Dubplate

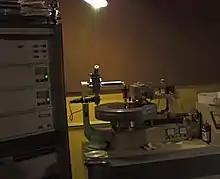
Dubplate cutting at a cutting house

The first use of dubplates is commonly attributed to sound engineer King Tubby and reggae sound systems such as Lloyd Coxsone and Killamanjaro. Special and one-off versions would be cut to acetate for competing in a sound clash, utilising vocals specially recorded to namecheck the sound system. As such, these would become known as "dubplate specials" often remarking on the prowess of the sound system playing it, in a bid to win the clash.